Alice Ruiz

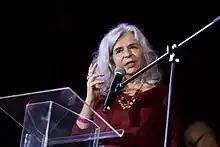
Ruiz in a political act in São Paulo, 2018

Alice Ruiz Scherone or Alice Ruiz Schneronk (born 22 January 1946) is a Brazilian writer, poet, haikuist, advertising professional, songwriter and translator. She has published more than 20 books, with her poems being translated in various languages and published in many countries.